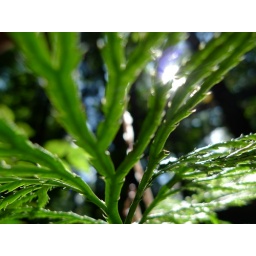
under the forest floor